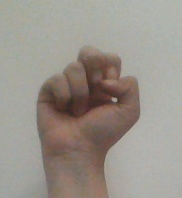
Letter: gaaf